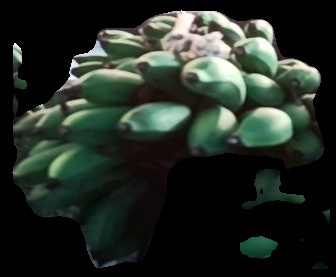
Variety: rasbale
Grade: grade2